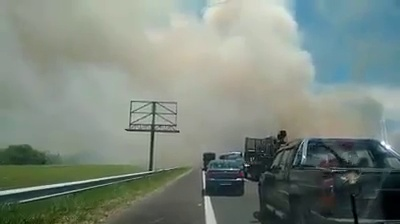
Fire: no
Smoke: yes